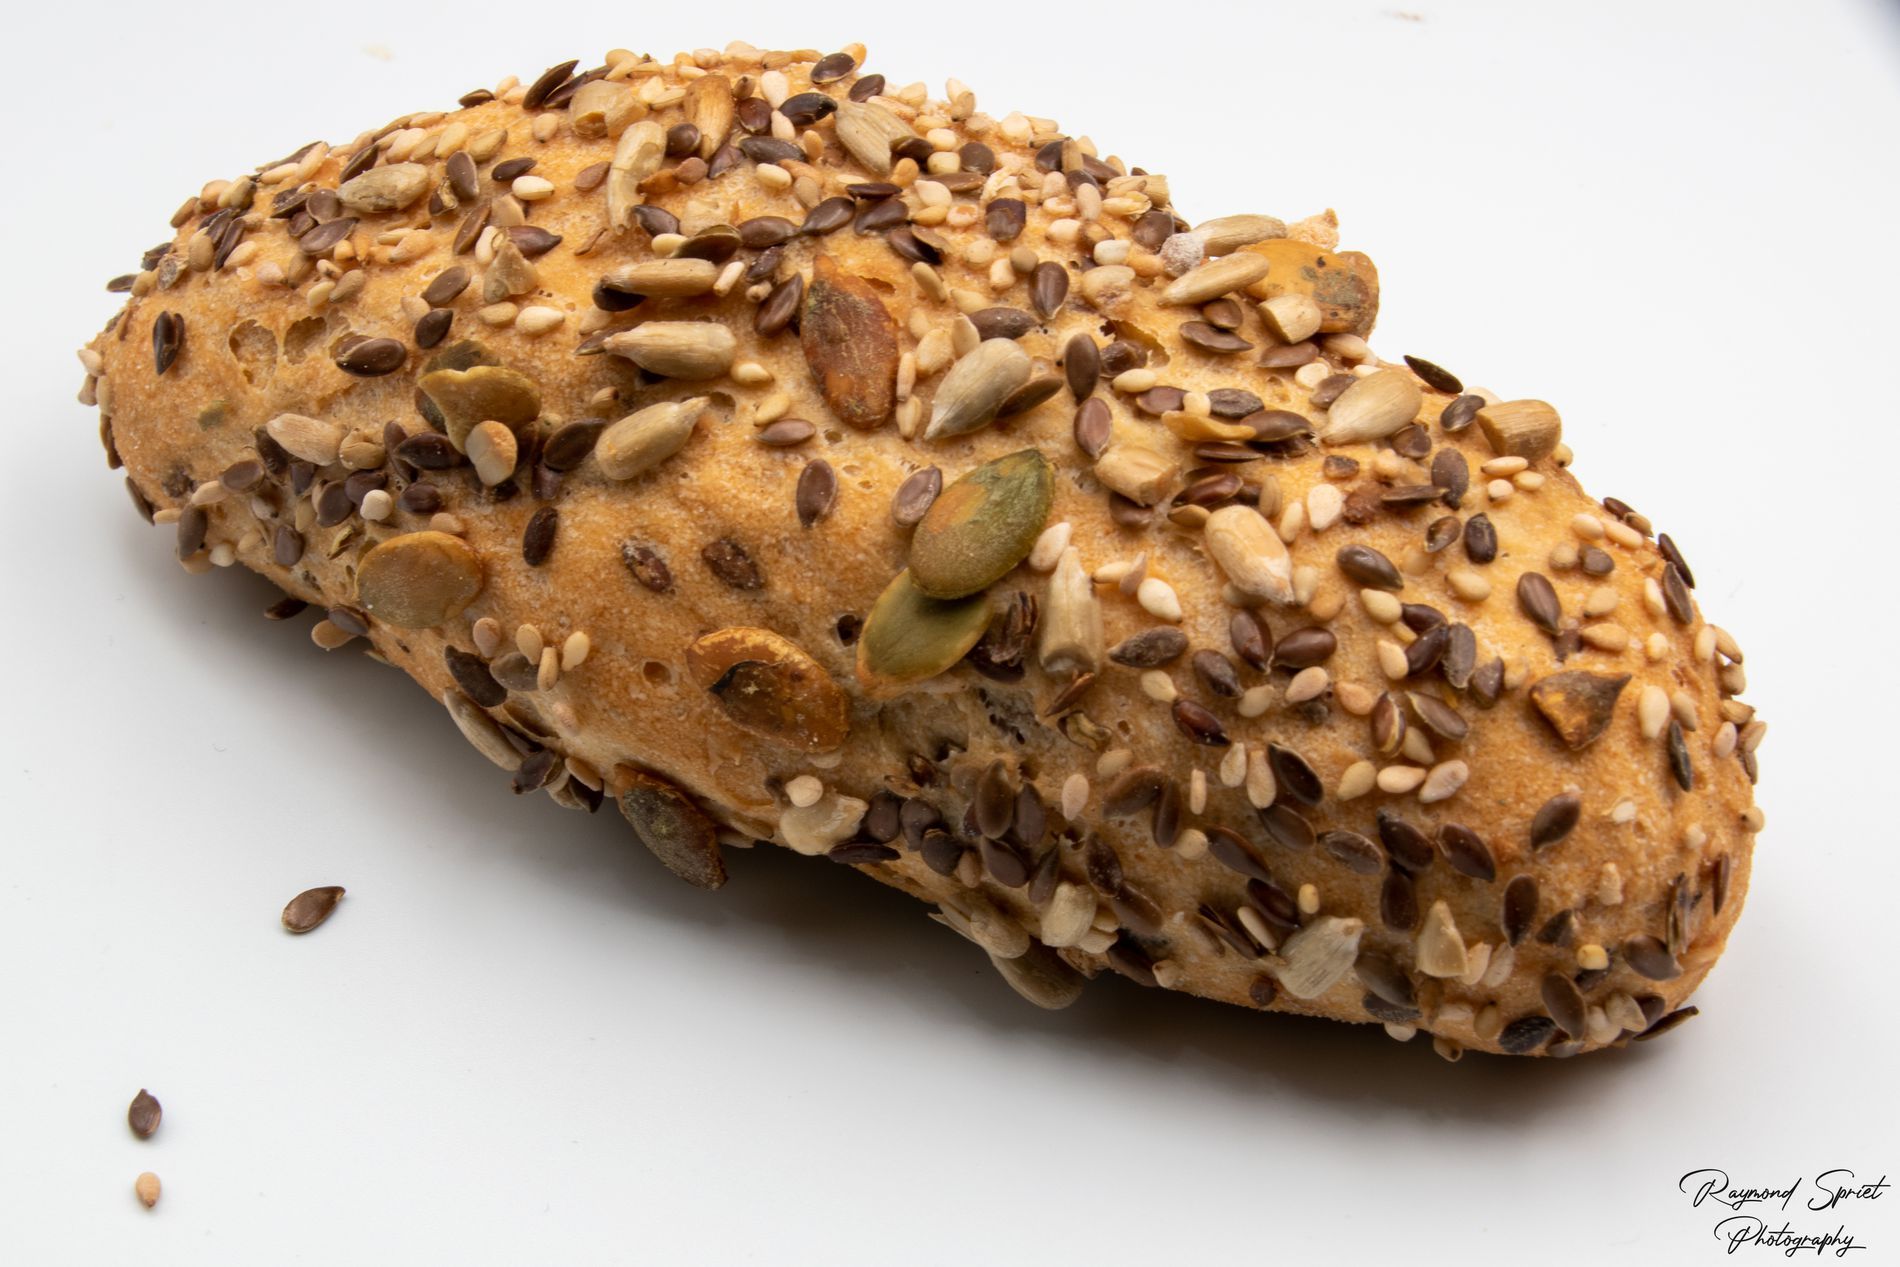
Sesame and Nut Bread
A loaf of bread covered with various nuts and sesame seeds. some sesame scattered around it, placed on a white surface.
Close shot, The photo shows the rough texture of the bread and the details of the sesame seeds and nuts. The bright light makes everything clear and gives the bread a fresh and tasty look. The atmosphere of the image is clean and simple.
Labels: Bread, Food, Bagel, Produce, Seasoning, Sesame, Grain, Seed, Bun, White Background, Watermark
Camera: NIKON CORPORATION NIKON D5600
Lens: 18.0-300.0 mm f/3.5-6.3, 18.0-300.0 mm f/3.5-6.3
Aperture: F22
Exposure: 1/10 sec
ISO: 100
Focal length: 70.0 mm